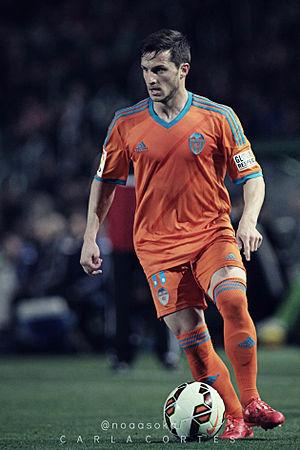
Pablo Daniel Piatti, né le 31 mars 1989 à La Carlota en Argentine, est un footballeur international argentin, jouant actuellement au poste d'ailier gauche au Toronto FC en MLS. De petite taille, Piatti est surnommé El duende ou encore El plumero.